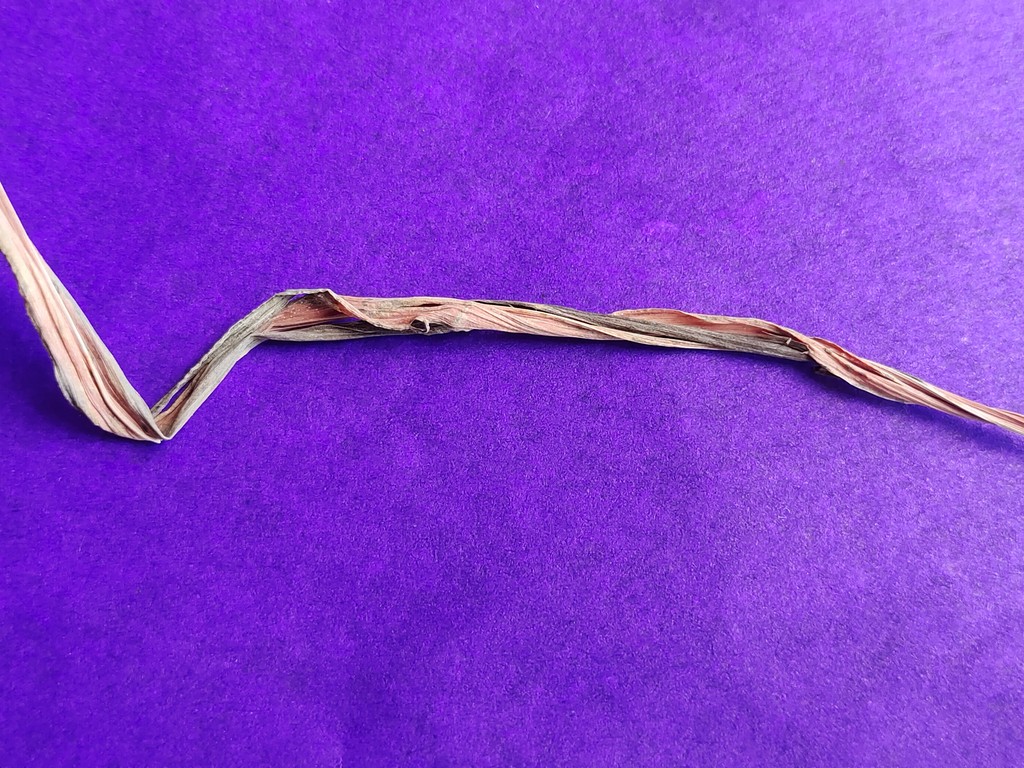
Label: Dried